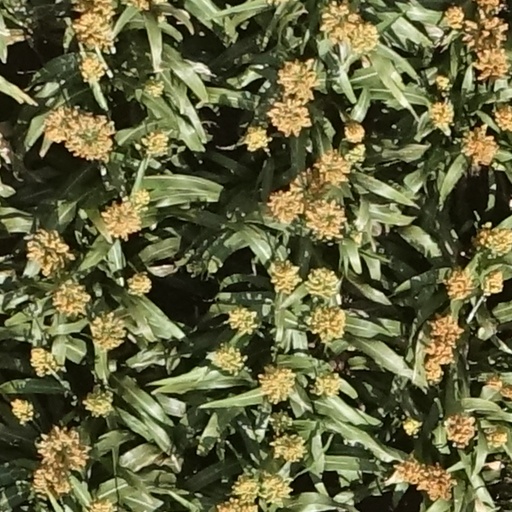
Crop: sorghum